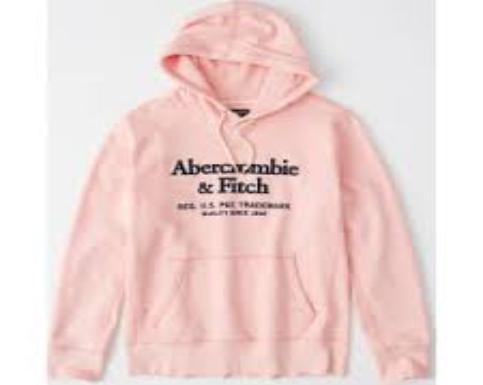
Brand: Abercrombie & Fitch
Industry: Clothes